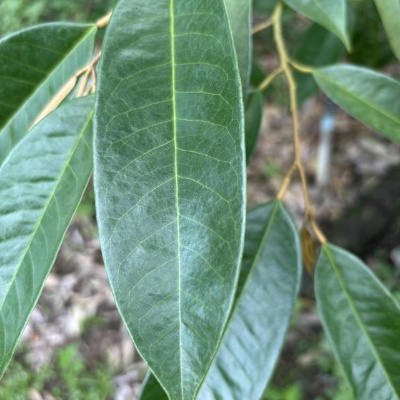
Label: Leaf_Healthy